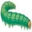
Label: caterpillar